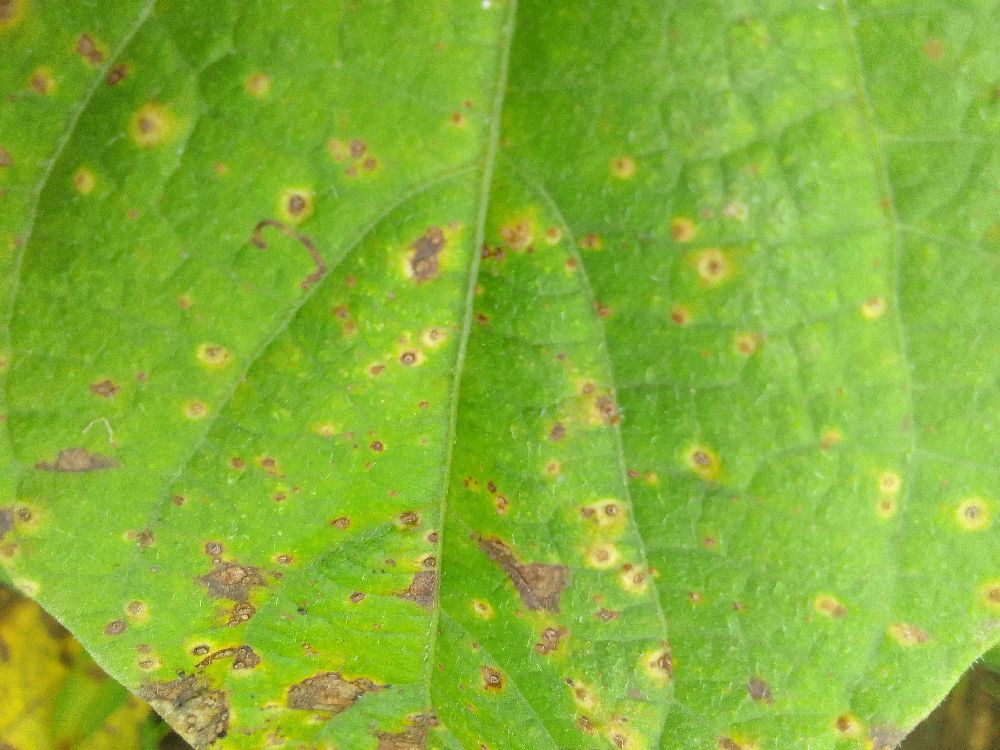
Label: rust